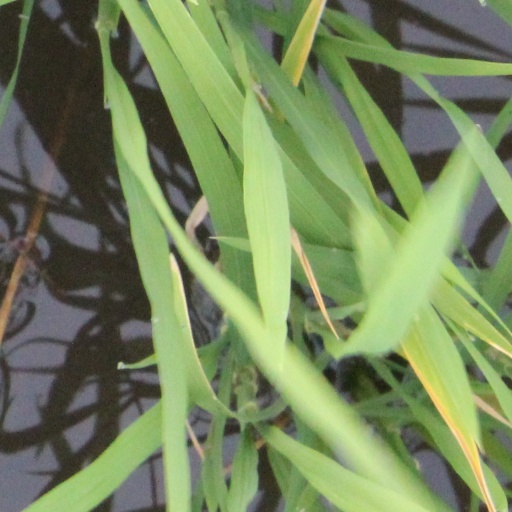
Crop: rice